Trump vs the Illuminati

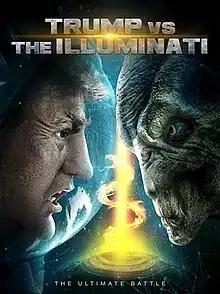
Film poster

Trump vs the Illuminati is a 2020 adult animated science fiction comedy film directed by BC Fourteen. It follows a Chinese clone of Donald Trump, the 45th and 47th President of the United States, in a battle against an evil alien race known as the Illuminati. It received largely negative reviews from critics.